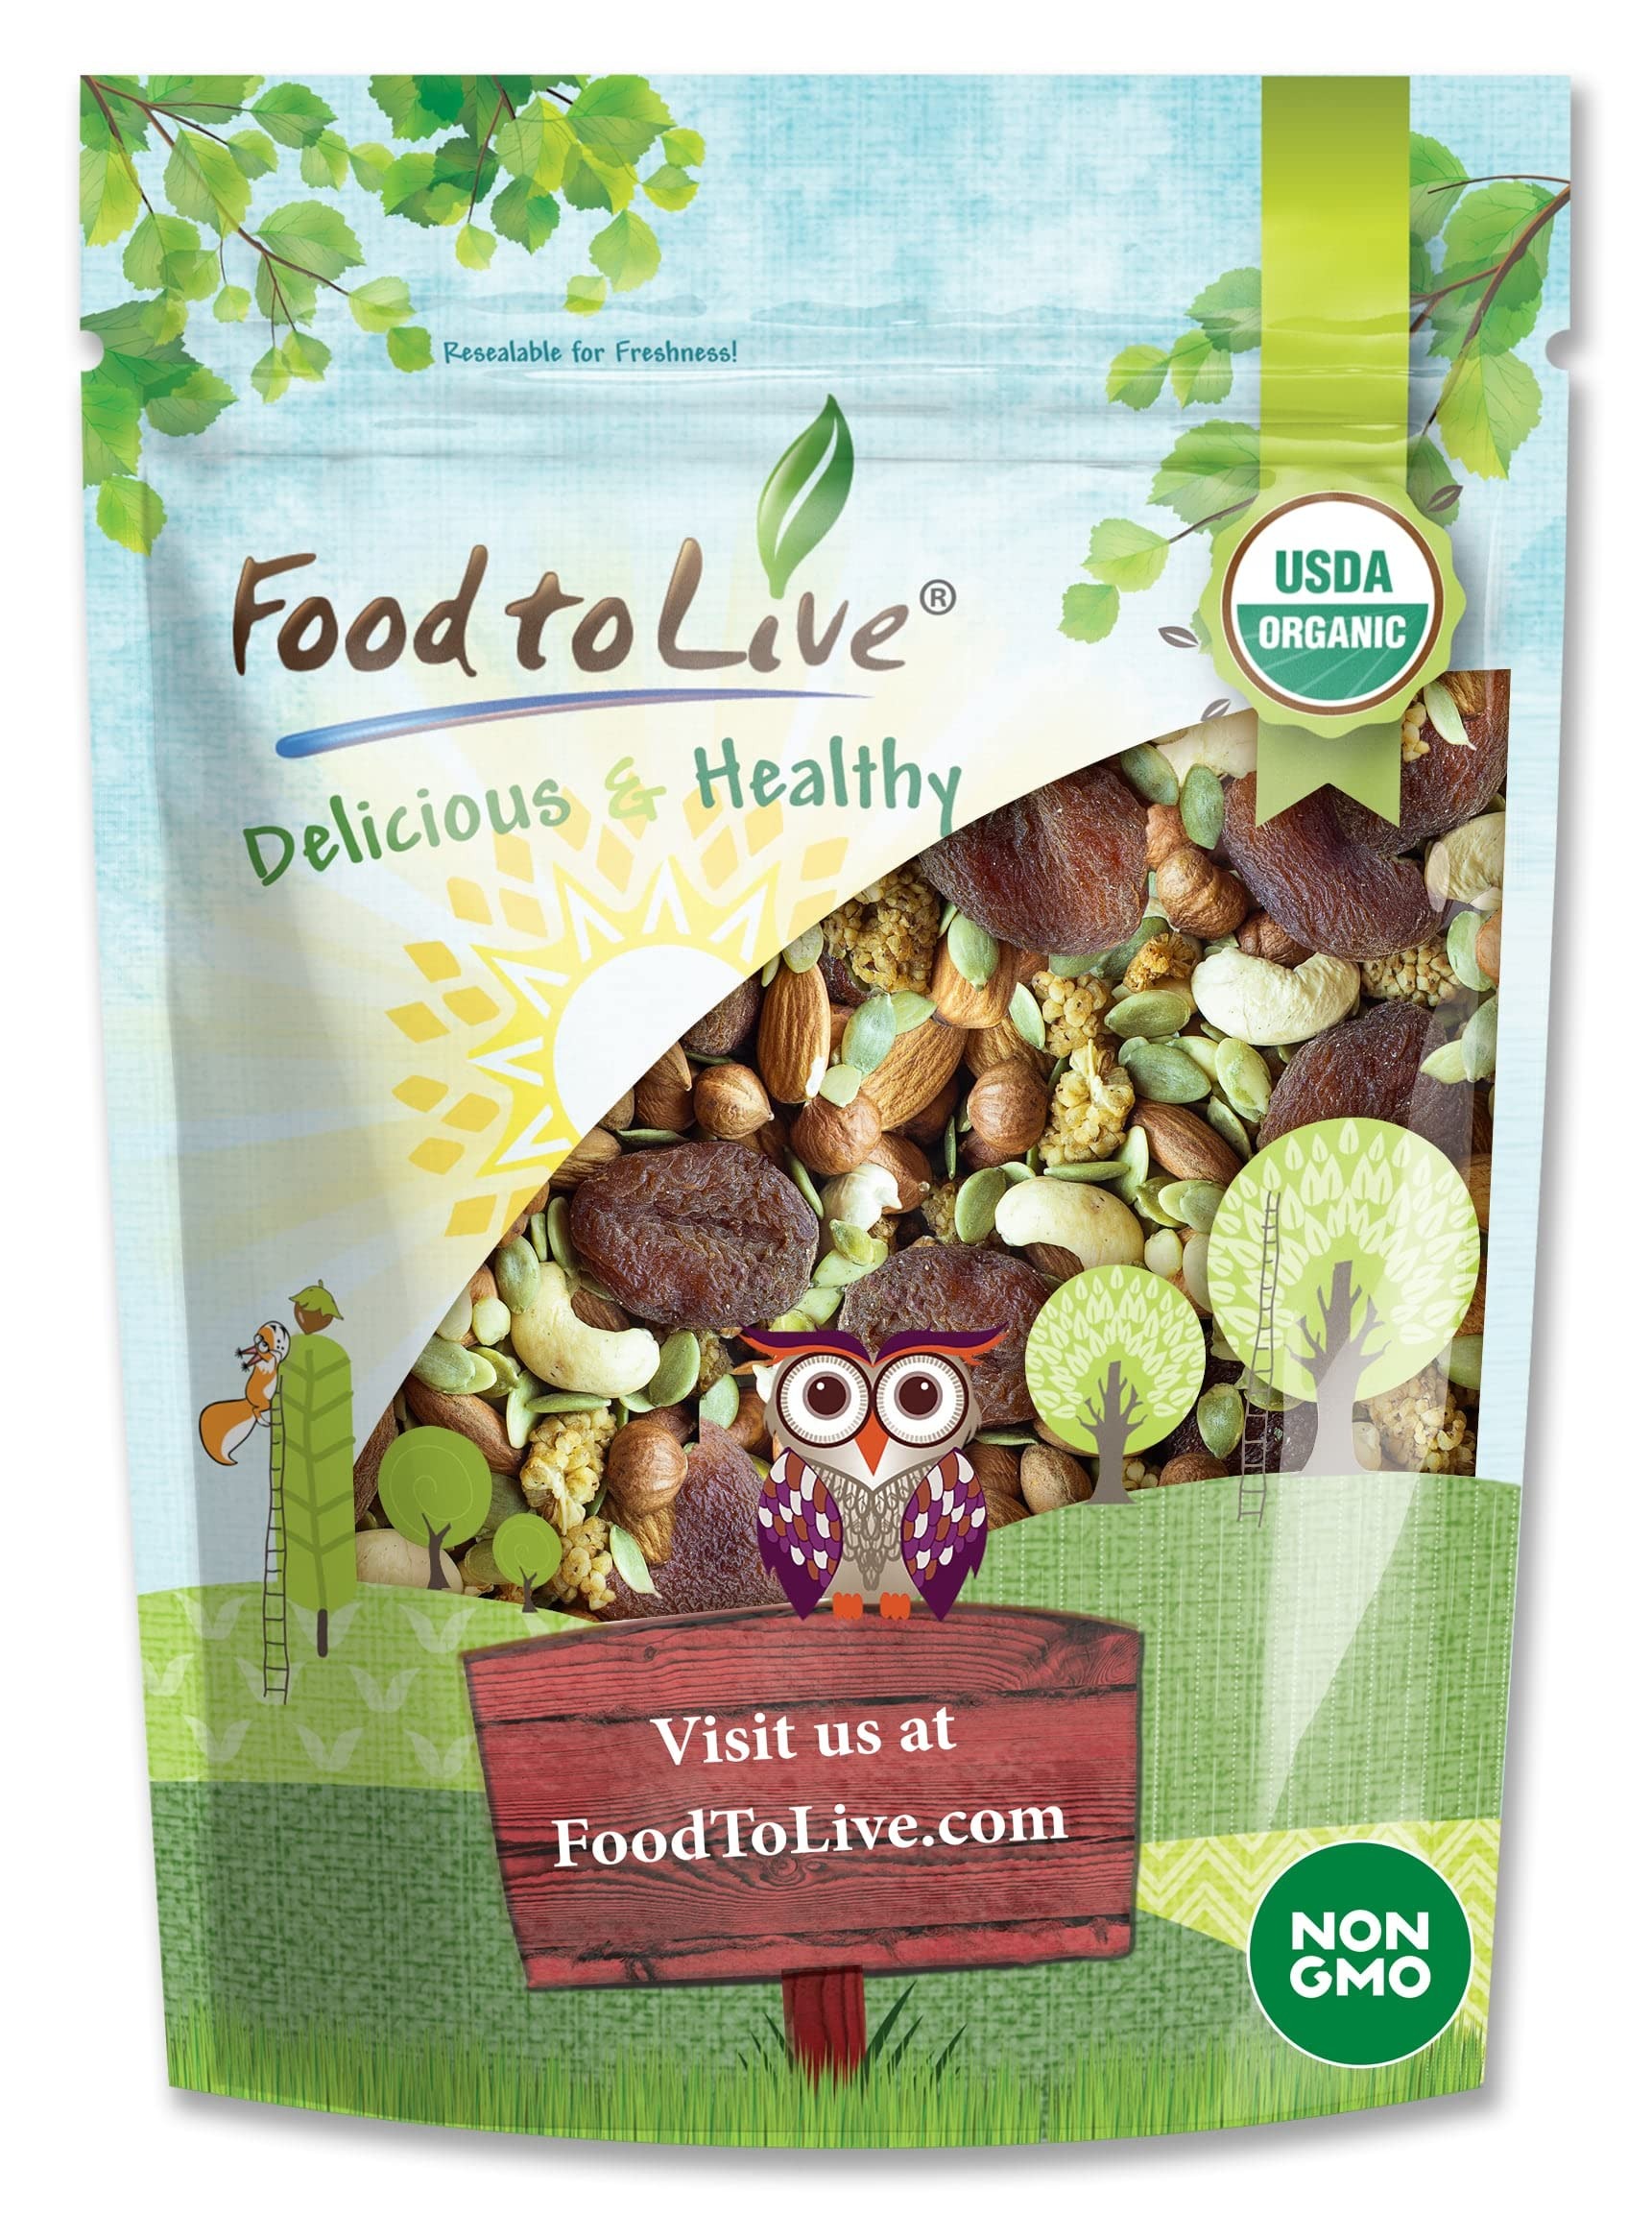
Item Name: Food to Live Organic 6-Forces Trail Mix, 2 Pounds — Raw, Non-GMO, Mulberries, Cashews, Pumpkin Seeds, Apricots, Hazelnuts, Almonds. Vegan Superfood, Kosher, No Added Sugar, Bulk
Bullet Point 1: ✔️ORGANIC PRODUCT: Food to Live Organic 6-Forces Trail Mix is non-GMO and free of toxins.
Bullet Point 2: ✔️ DELICIOUS AND NUTRITIOUS: Our Organic 6-Forces Trail Mix is rich in copper, B vitamins, manganese, and other minerals.
Bullet Point 3: ✔️ EASY TO USE: Organic 6-Forces Trail Mix is a universal use product in your kitchen.
Bullet Point 4: ✔️ HEALTHY SNACK: Organic 6-Forces Trail Mix will reduce your hunger and fill you with vitamins and minerals.
Bullet Point 5: ✔️ HANDY PACK: Organic 6-Forces Trail Mix packed into an airtight zip lock bag.
Value: 32.0
Unit: Ounce

Price: 22.99